I Ching

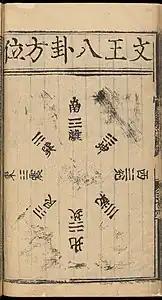

The 12th century Neo-Confucian Zhu Xi, co-founder of the Cheng–Zhu school, criticized both of the Han dynasty lines of commentary on the "I Ching", saying that they were one-sided. He developed a synthesis of the two, arguing that the text was primarily a work of divination that could be used in the process of moral self-cultivation, or what the ancients called "rectification of the mind" in the "Great Learning". Zhu Xi's reconstruction of I Ching yarrow stalk divination, based in part on the "Great Commentary" account, became the standard form and is still in use today.